Johnny Evers

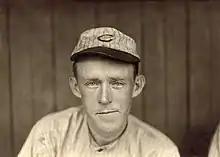
Evers with the Cubs, circa 1910

During the 1908 pennant race, Evers alerted the umpires to Fred Merkle's baserunning error in a game against the New York Giants, which became known as "Merkle's Boner". Al Bridwell hit what appeared to be the game-winning single for the Giants, while Merkle, the baserunner on first base, went to the clubhouse without touching second base. Evers called for the ball, and the umpire ruled Merkle out. NL president Harry Pulliam ruled the game a tie, with a makeup to be played. The Cubs won the makeup game, thereby winning the pennant. The Cubs then won the 1908 World Series over Detroit, four games to one, as Evers again batted 7-for-20 (.350). For the 1908 season, Evers had a .300 batting average, good for fifth in the NL, and a .402 on-base percentage, second only to Honus Wagner.